Mansfield Football Club

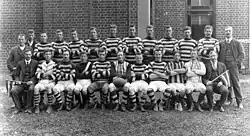
Team of Mansfield FC in 1913

The following footballers played with Mansfield prior to playing senior VFL / AFL football. The year indicates their VFL / AFL debut.